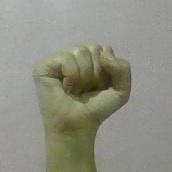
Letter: saad